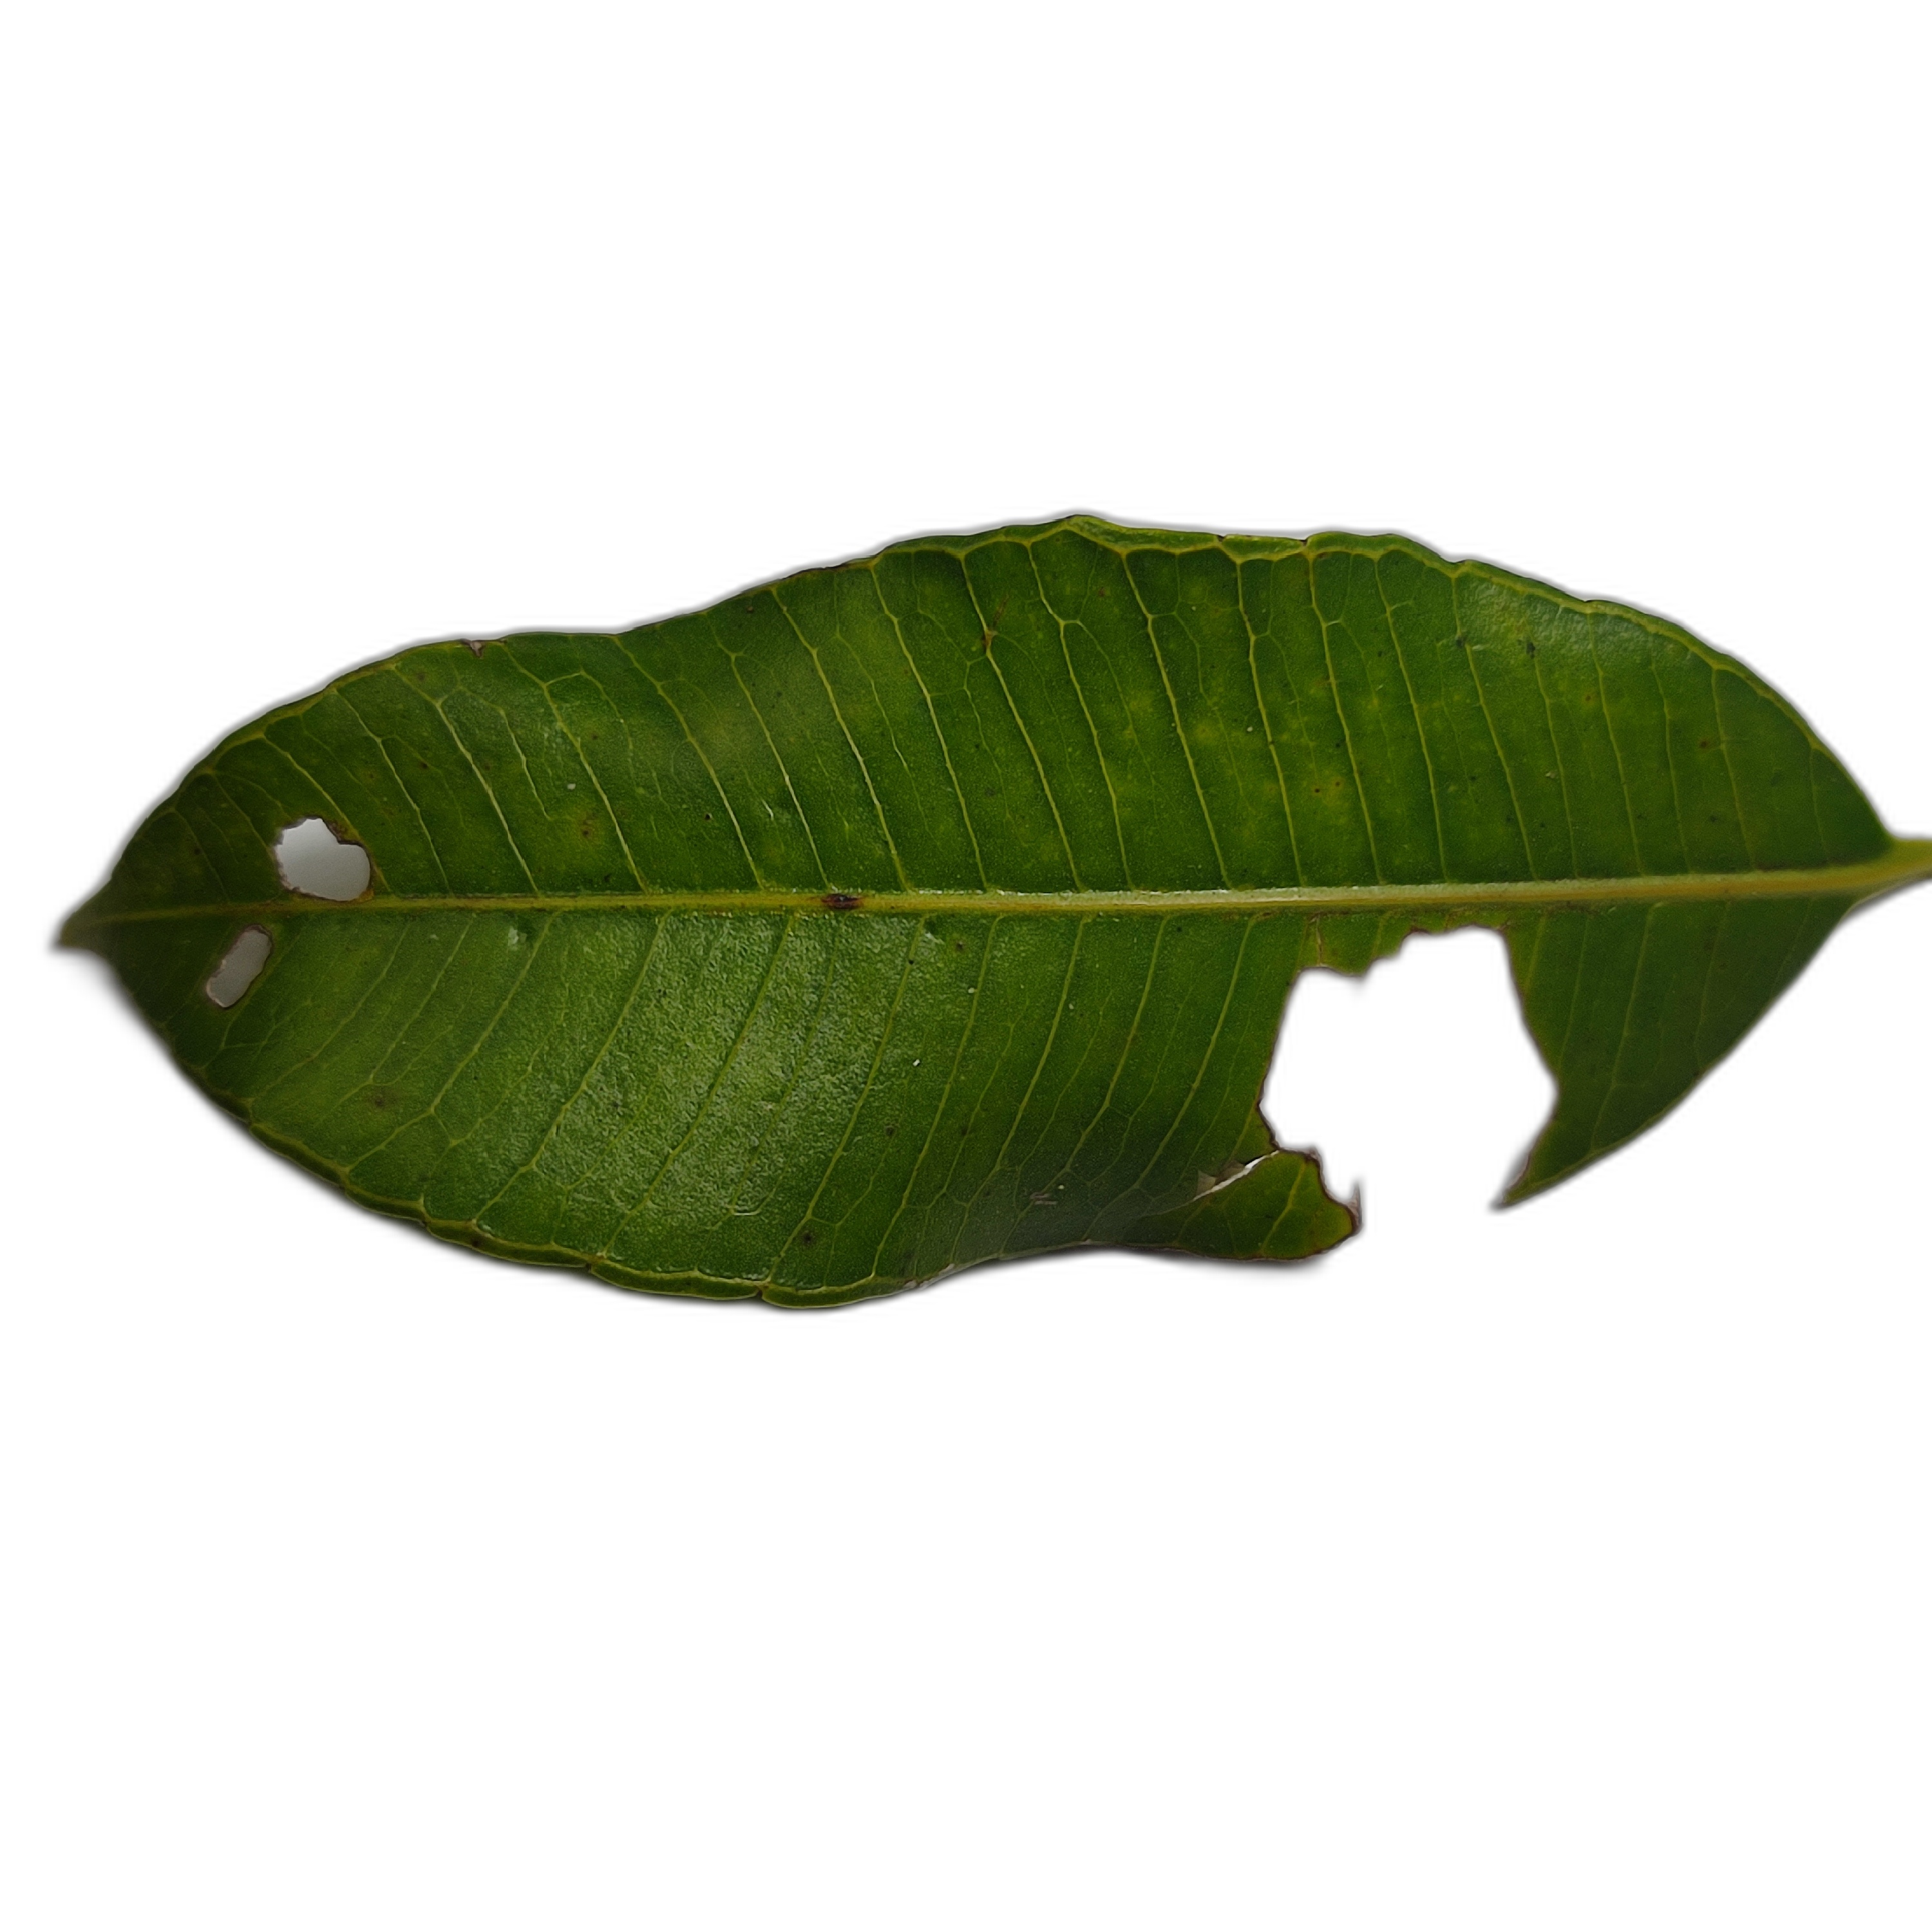
Label: not_healthy